Gustav Vasa

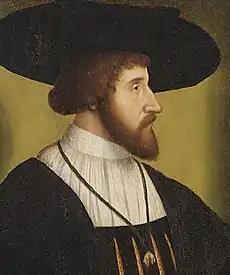
Christian II, Gustav Vasa's main antagonist

In 1519, Gustav Eriksson escaped from Kalø. He fled to the Hanseatic city of Lübeck where he arrived on 30 September. How he managed to escape is not certain, but according to a somewhat likely story, he disguised himself as a bullocky. For this, Gustav got the nicknames "King Oxtail" and "Gustav Cow Butt", something he indeed disliked. When a swordsman drank to His Majesty "Gustav Cow Butt" in Kalmar in 1547, the swordsman was killed.